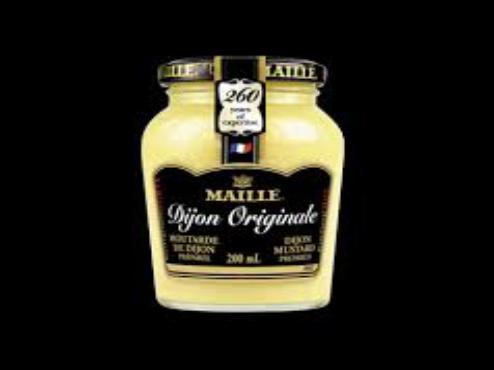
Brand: Maille
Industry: Food